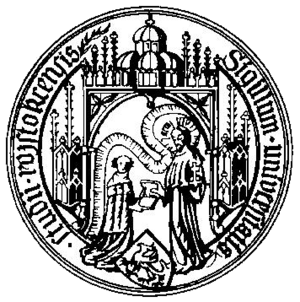
L'université de Rostock, située dans le Land de Mecklembourg-Poméranie occidentale, en Allemagne, est l'une des plus anciennes universités d'Europe du Nord. Elle a été fondée en 1419 par le pape Martin V. Parmi les plus célèbres de ses anciens élèves, on peut citer l'astronome Tycho Brahe, le pasteur Joachim Gauck, l'archéologue Heinrich Schliemann et le philosophe Moritz Schlick.